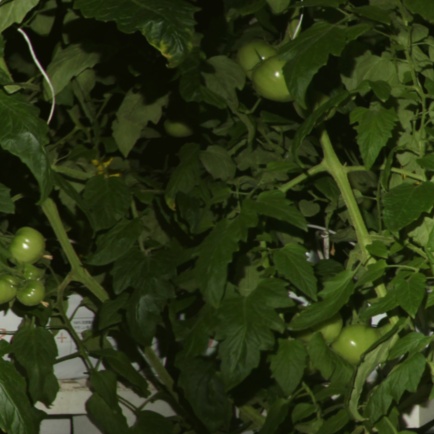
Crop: tomato